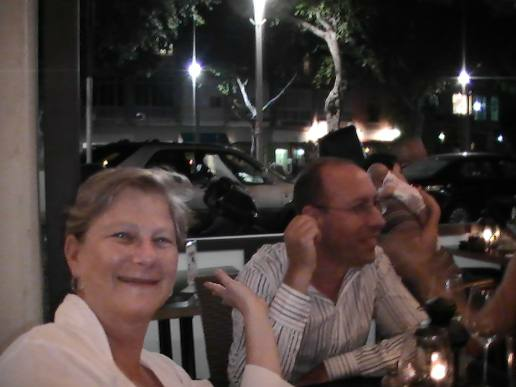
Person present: Yes